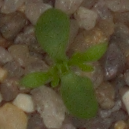
Label: scentless_mayweed